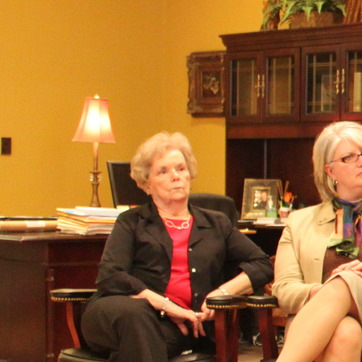
Material: skin